Armenian Infancy Gospel

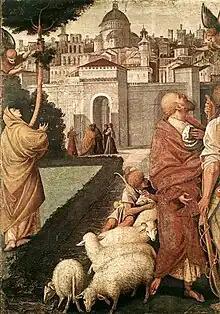
Annunciation to Joachim and Anna

The Armenian Infancy Gospel (or the Armenian Gospel of the Infancy) is a sixth-century apocryphal infancy gospel based on an older Syriac version which no longer exists. The gospel has two versions, a longer one (37 chapters) and a shorter one (28 chapters). The text includes stories about Virgin Mary's life, her marriage to Joseph, her miraculous birth to Jesus, Jesus's childhood and his later life like the other infancy gospels but with some distinct features.